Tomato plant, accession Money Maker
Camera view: tilt-top (135 deg); turntable rotation: 210 degrees
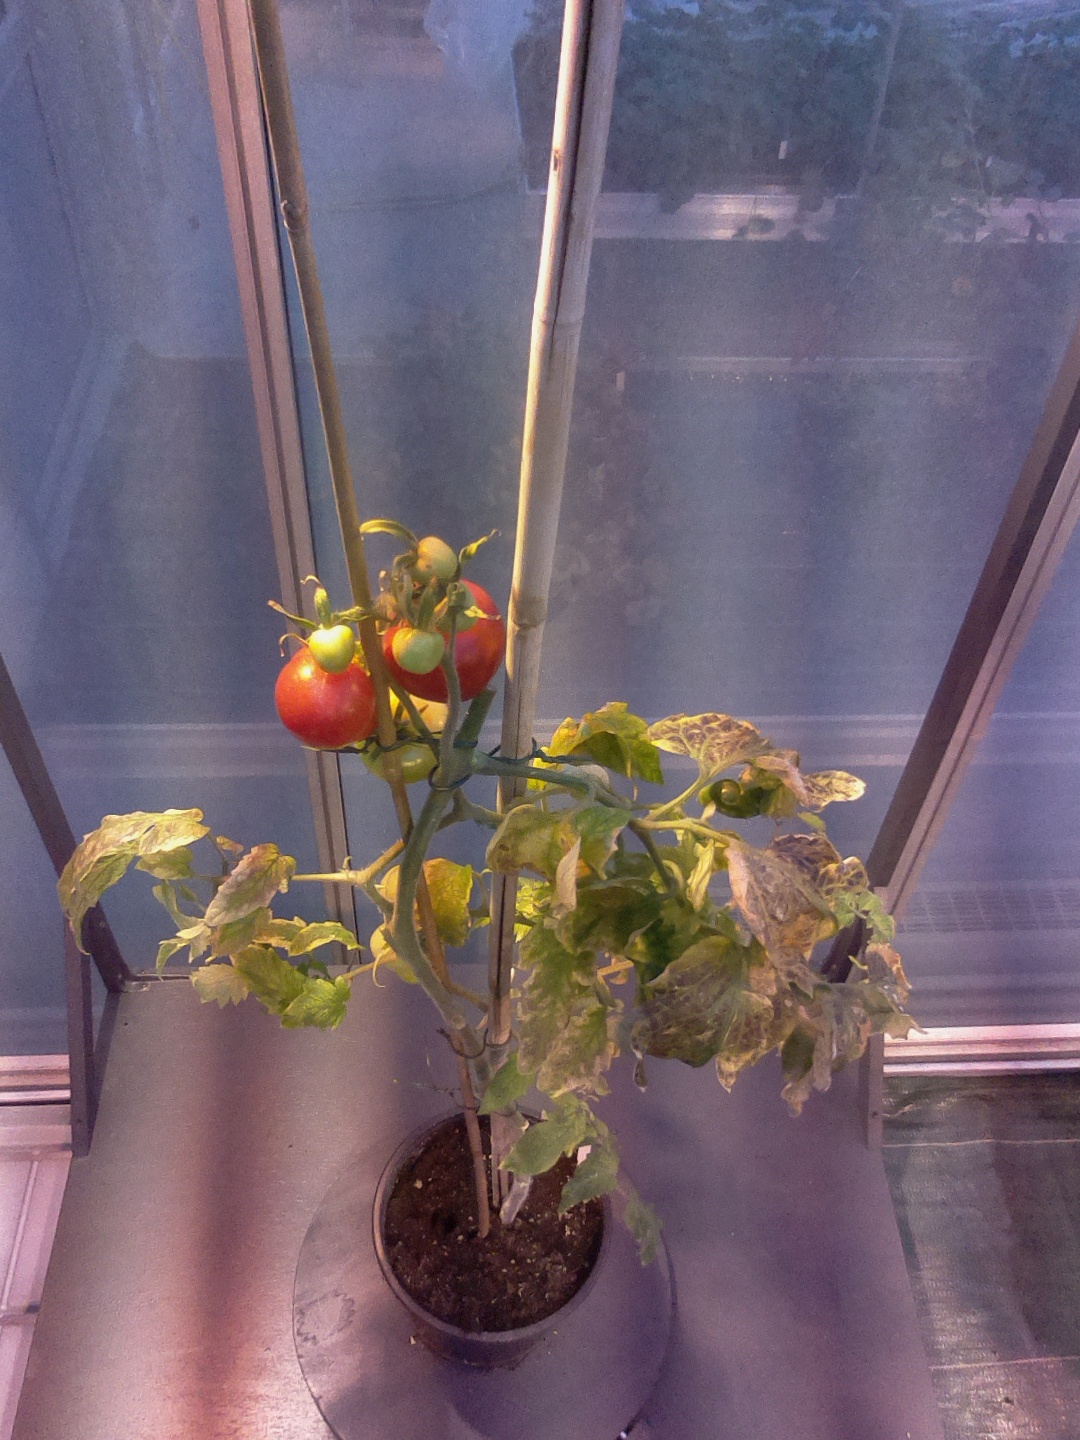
BBCH growth stage 84: 40%-50% of fruits show typical fully ripe color